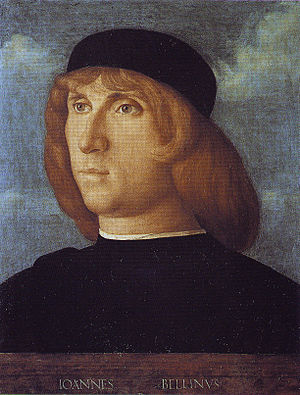
Giovanni Bellini
Giovanni Bellini var en italiensk maler. Han tilhørte en kendt malerfamilie og var søn af Jacopo Bellini. Han var blandt andre i lære hos svogeren Andrea Mantegna i Padova.